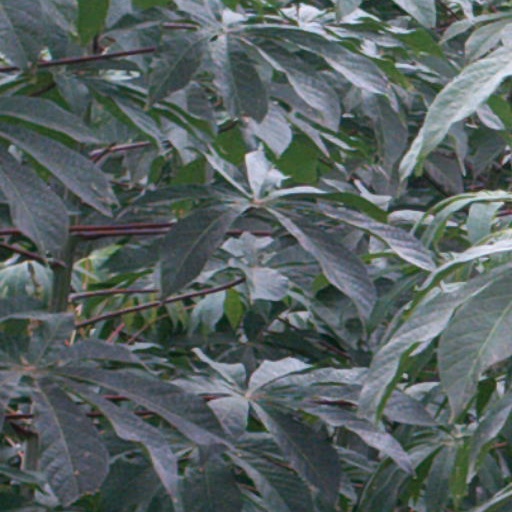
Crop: cassava